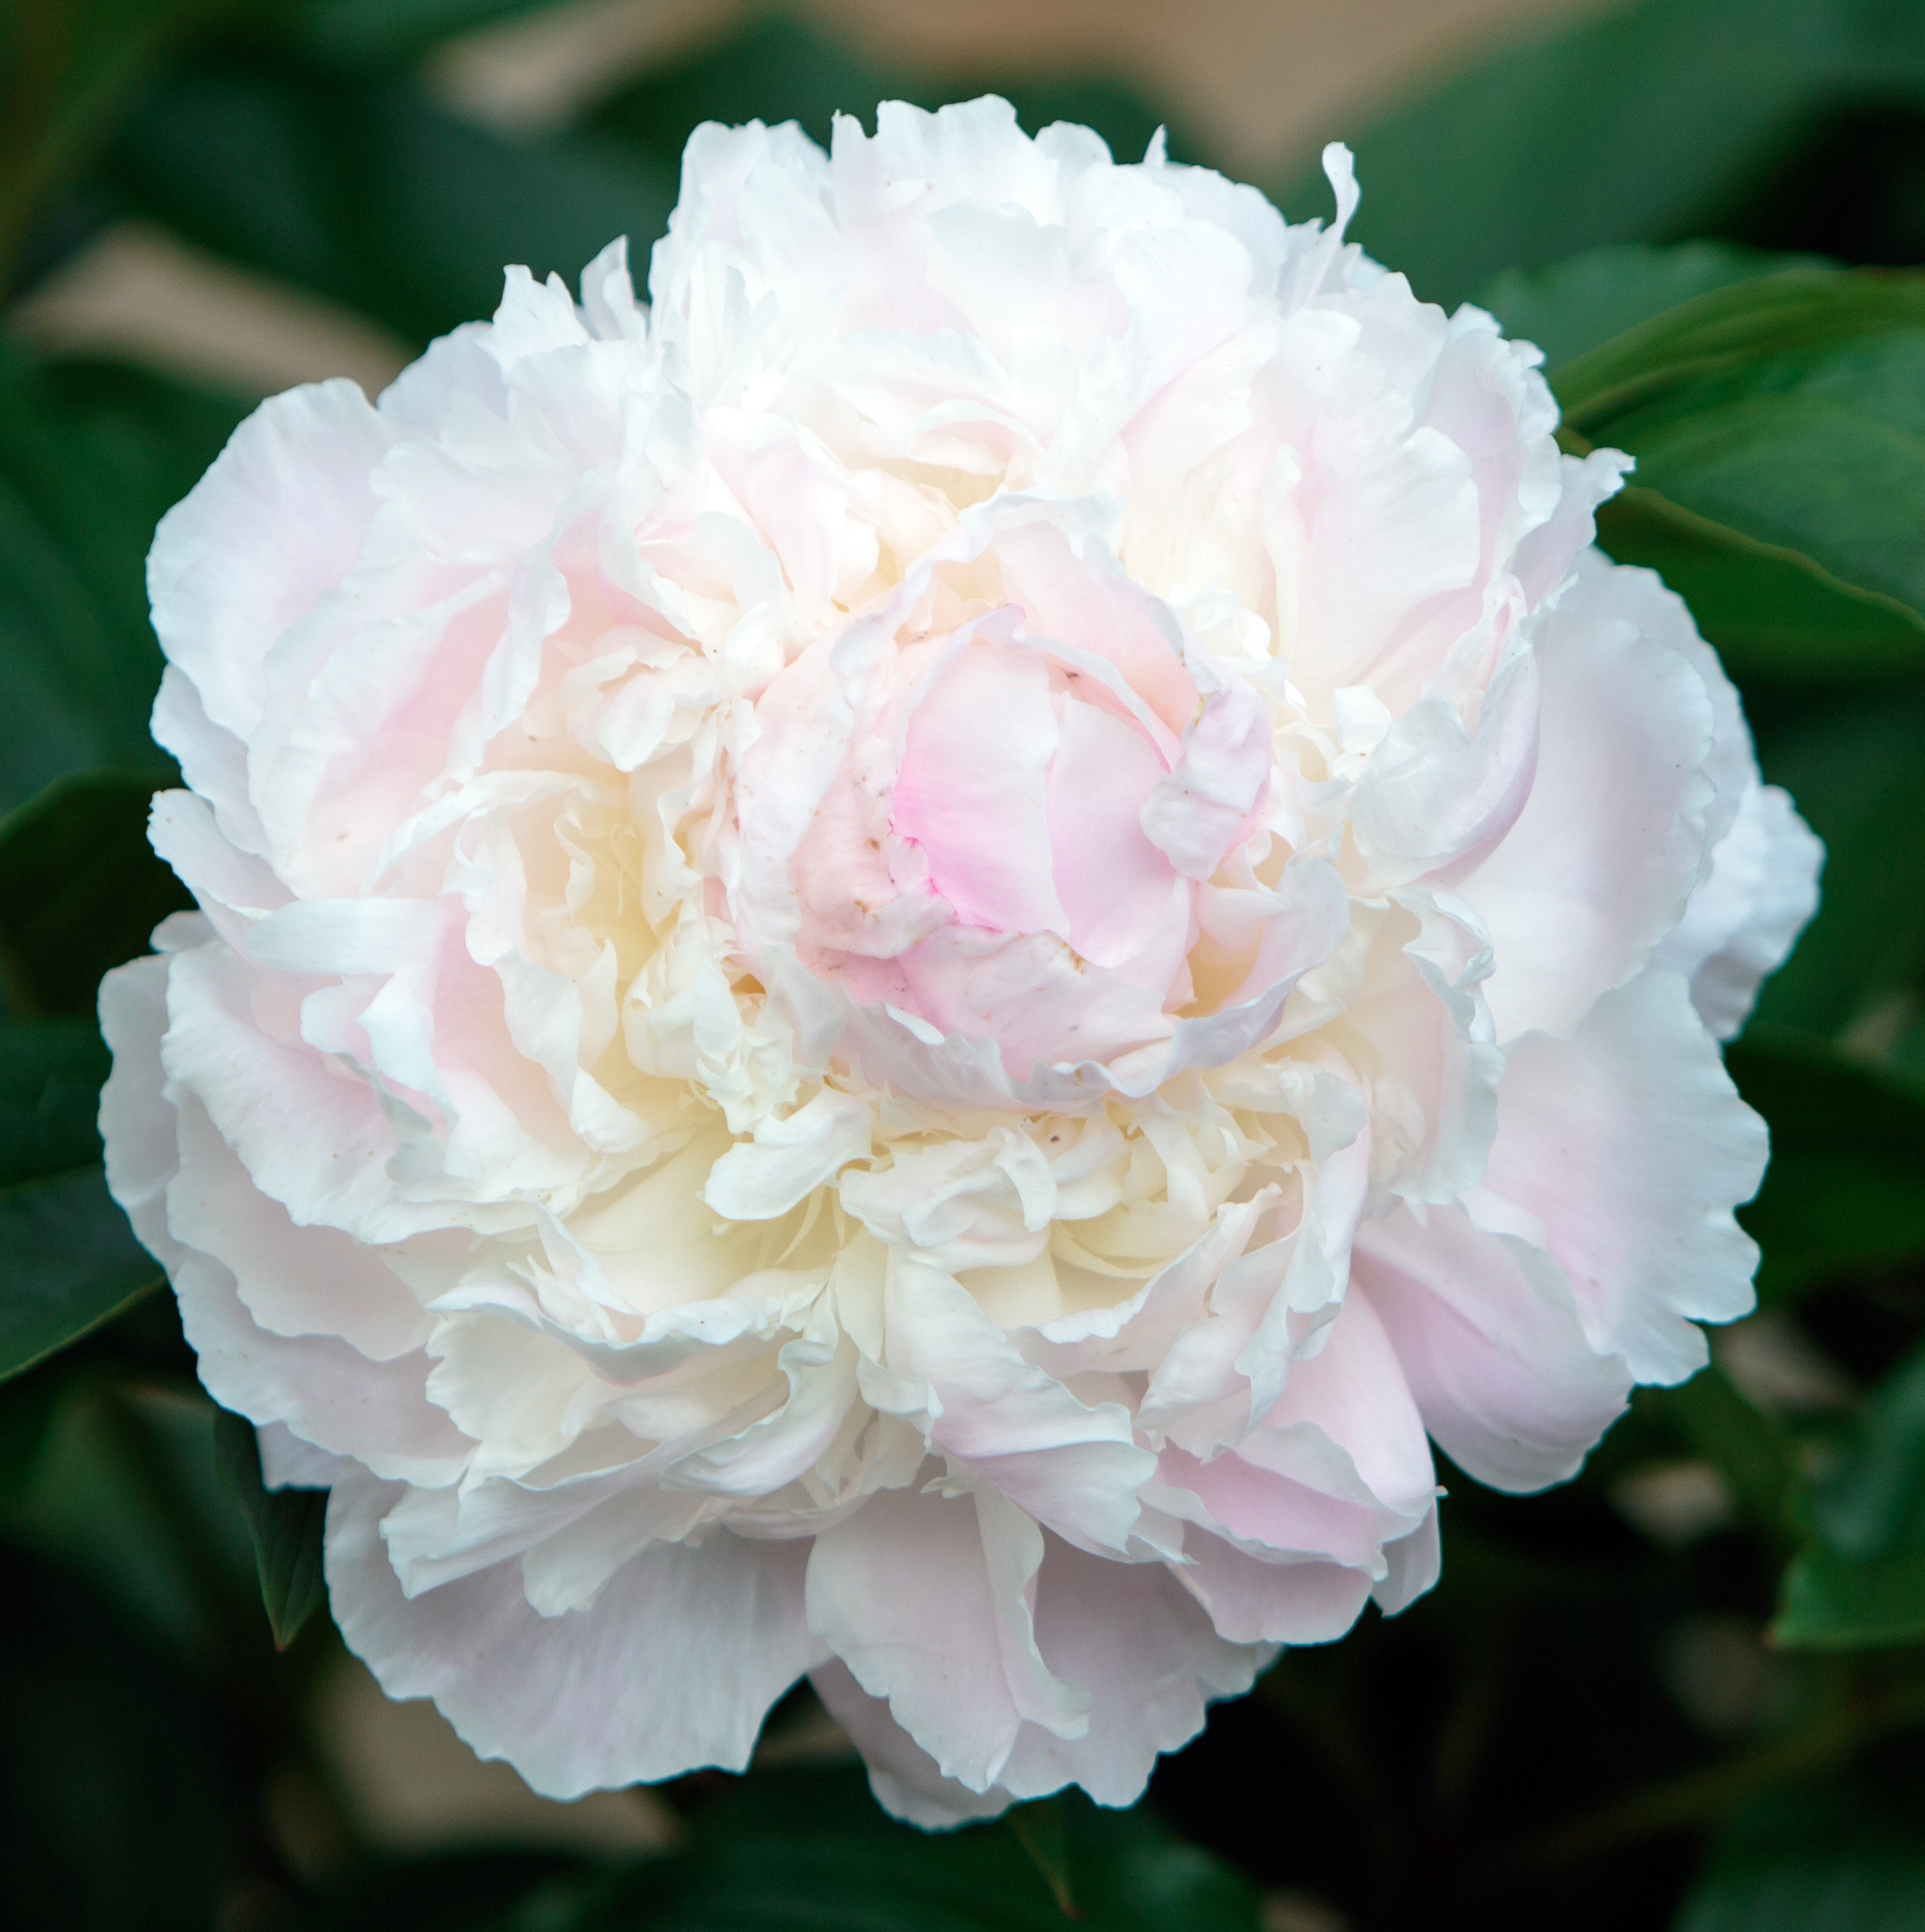
nature, blossom, plant, white, flower, petal, bloom, plate, blooming, pink, perennial, season, close up, details, beautiful, delicate, peony, begonia, floribunda, botanic, flowering plant, rose family, land plant, rosa centifolia